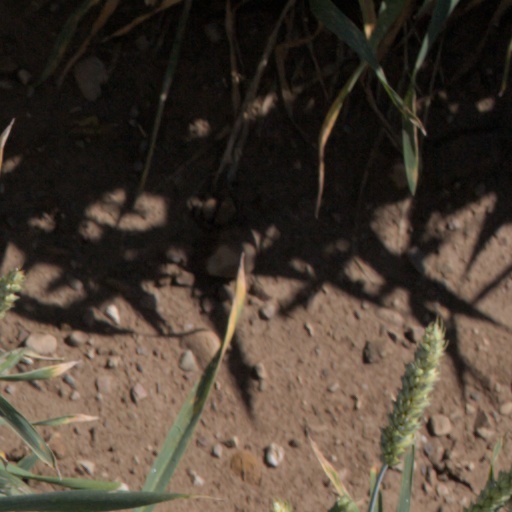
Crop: wheat